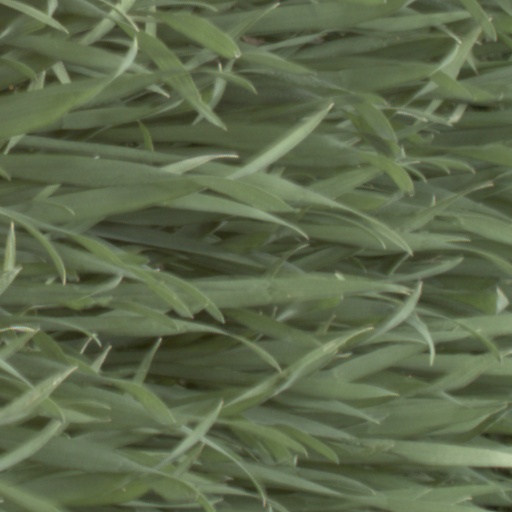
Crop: wheat